Adenosine receptor

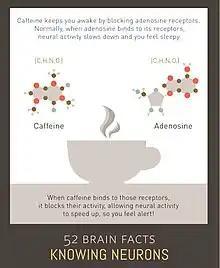
Caffeine keeps you awake by blocking adenosine receptors.

Each type of adenosine receptor has different functions, although with some overlap. For instance, both A receptors and A play roles in the heart, regulating myocardial oxygen consumption and coronary blood flow, while the A receptor also has broader anti-inflammatory effects throughout the body. These two receptors also have important roles in the brain, regulating the release of other neurotransmitters such as dopamine and glutamate, while the A and A receptors are located mainly peripherally and are involved in processes such as inflammation and immune responses.